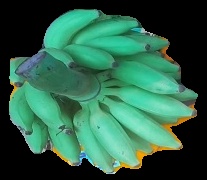
Variety: elakki-bale
Grade: grade2